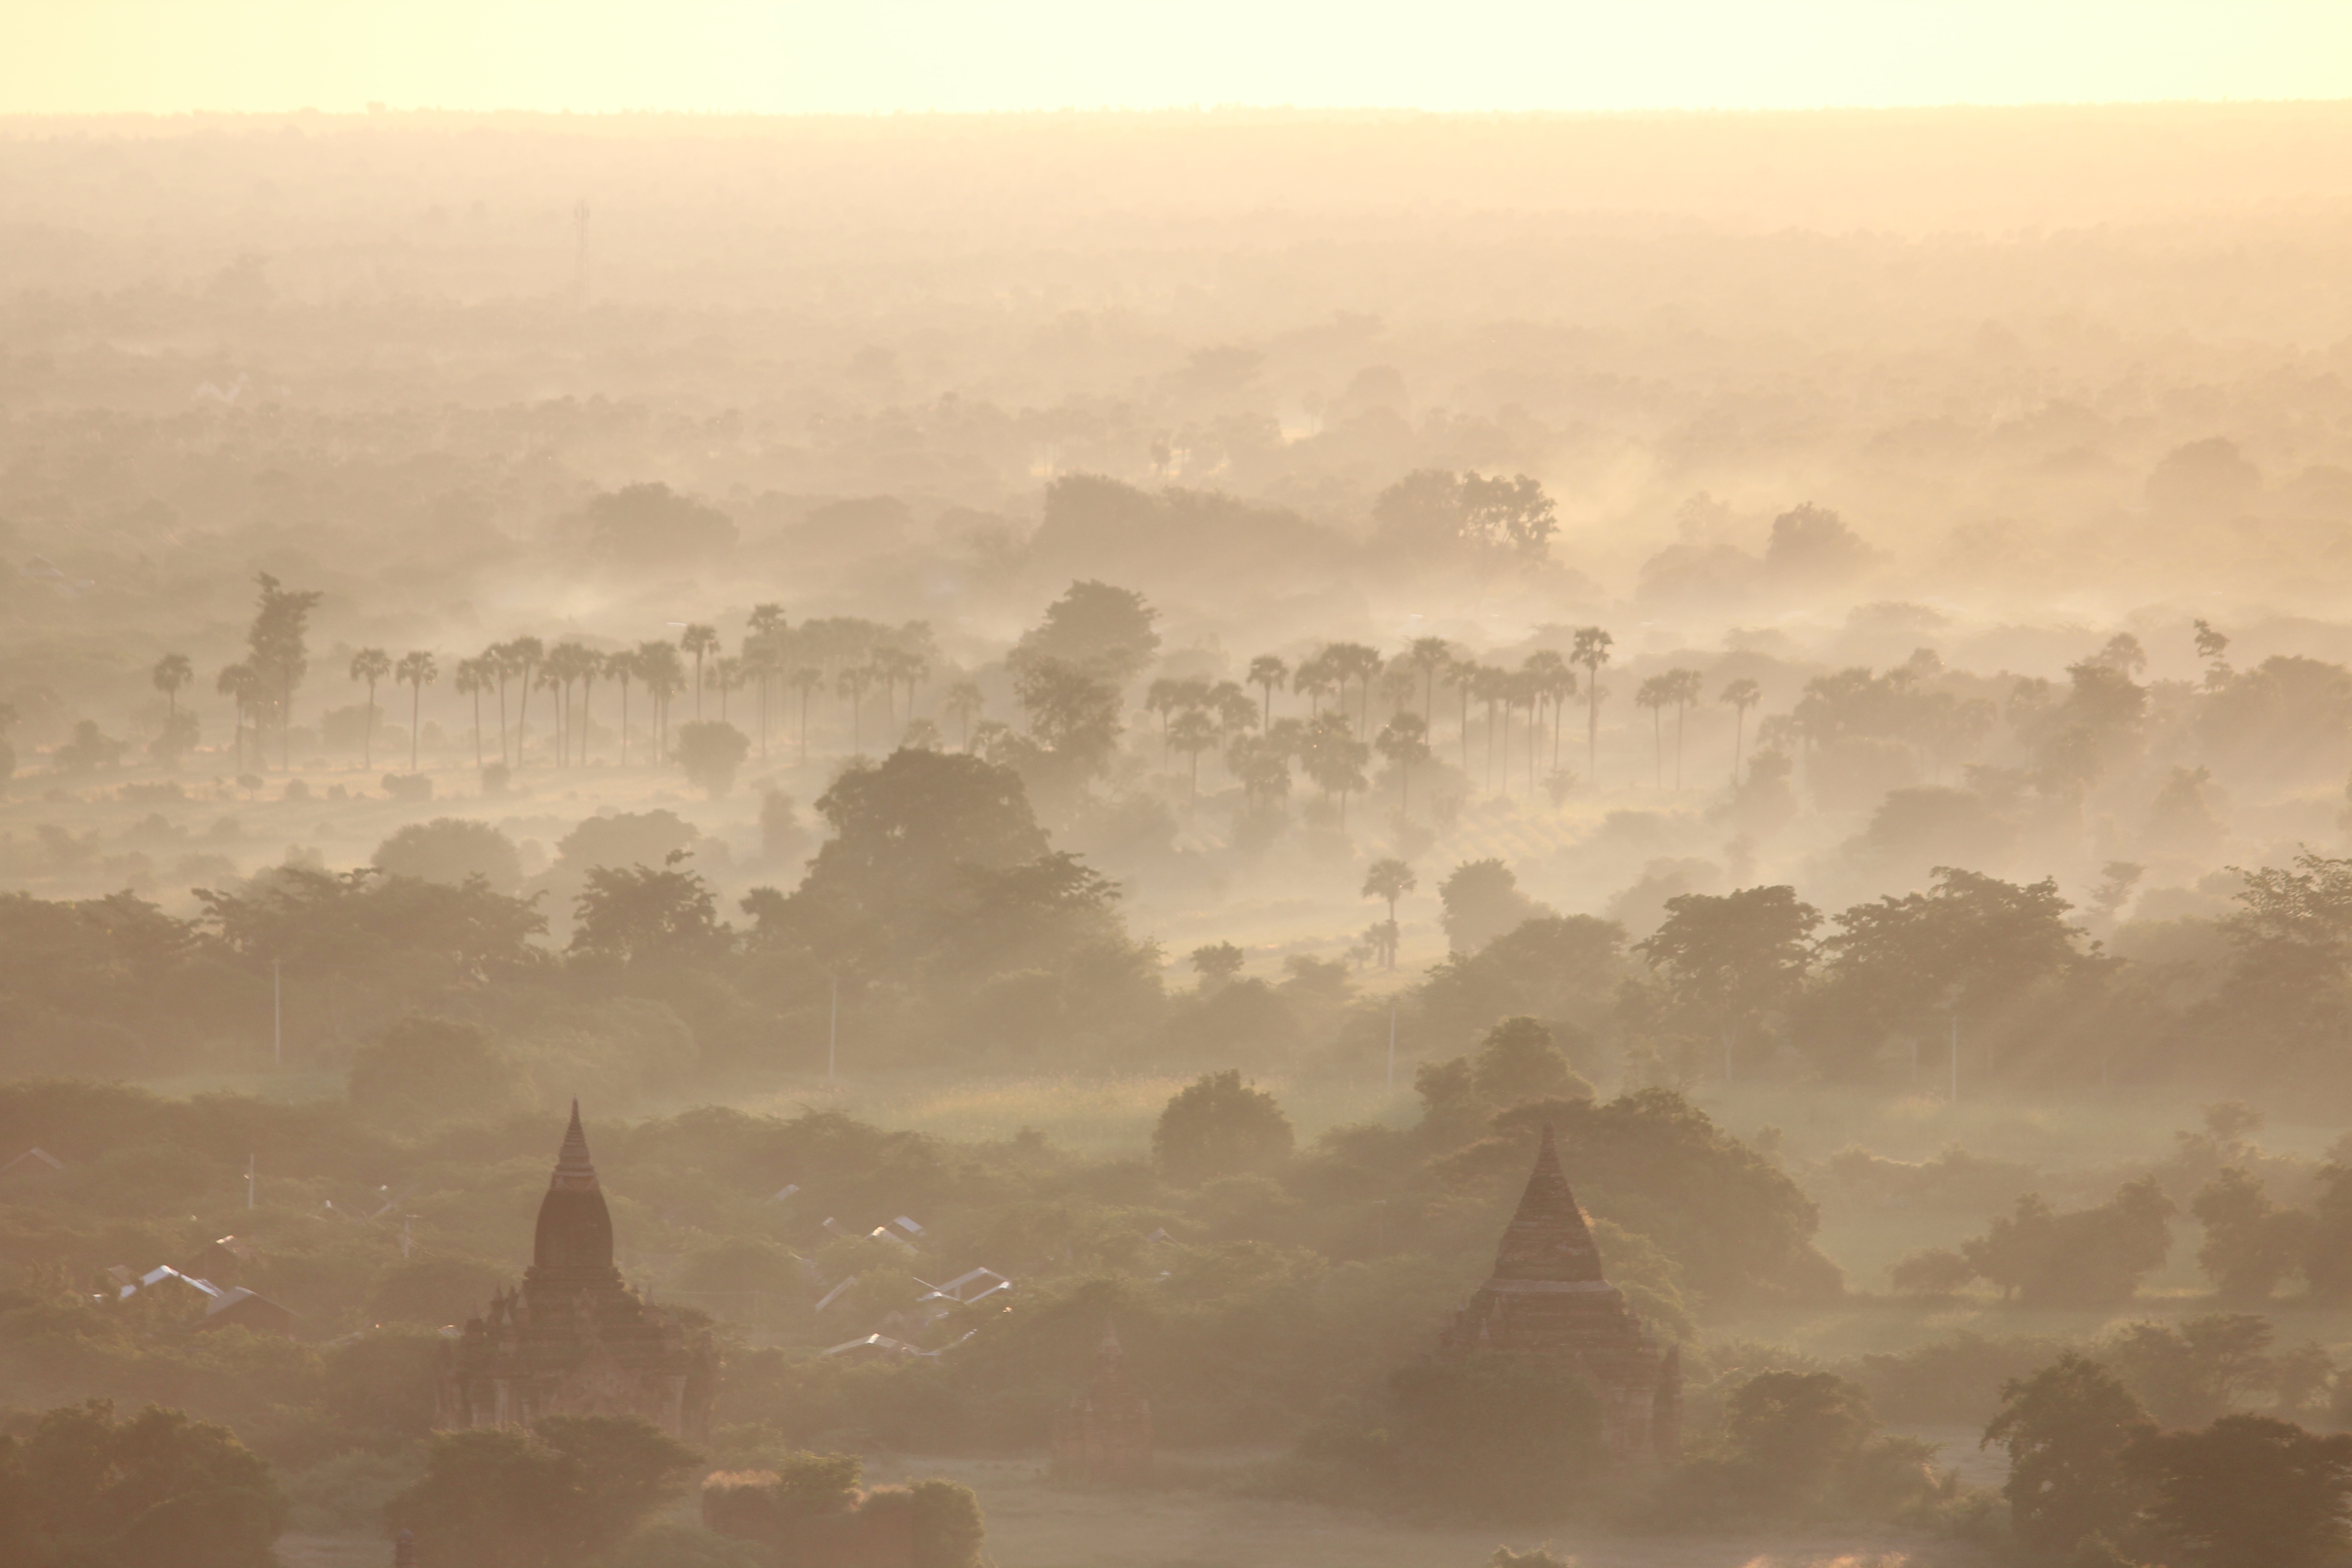
landscape, nature, horizon, sky, fog, sunrise, mist, morning, dawn, atmosphere, haze, dust, badlands, mood, myanmar, morgenstimmung, atmospheric, early in the morning, bagan, colourless, ecoregion, temple level, stimmungsbild burma